Gunnevera

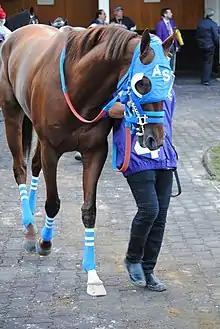
Gunnevera at the 2018 Breeders' Cup

Gunnevera entered his stud career in 2021 at Pleasant Acres Stallions in Florida. His stud fee in 2024 was $6,000.